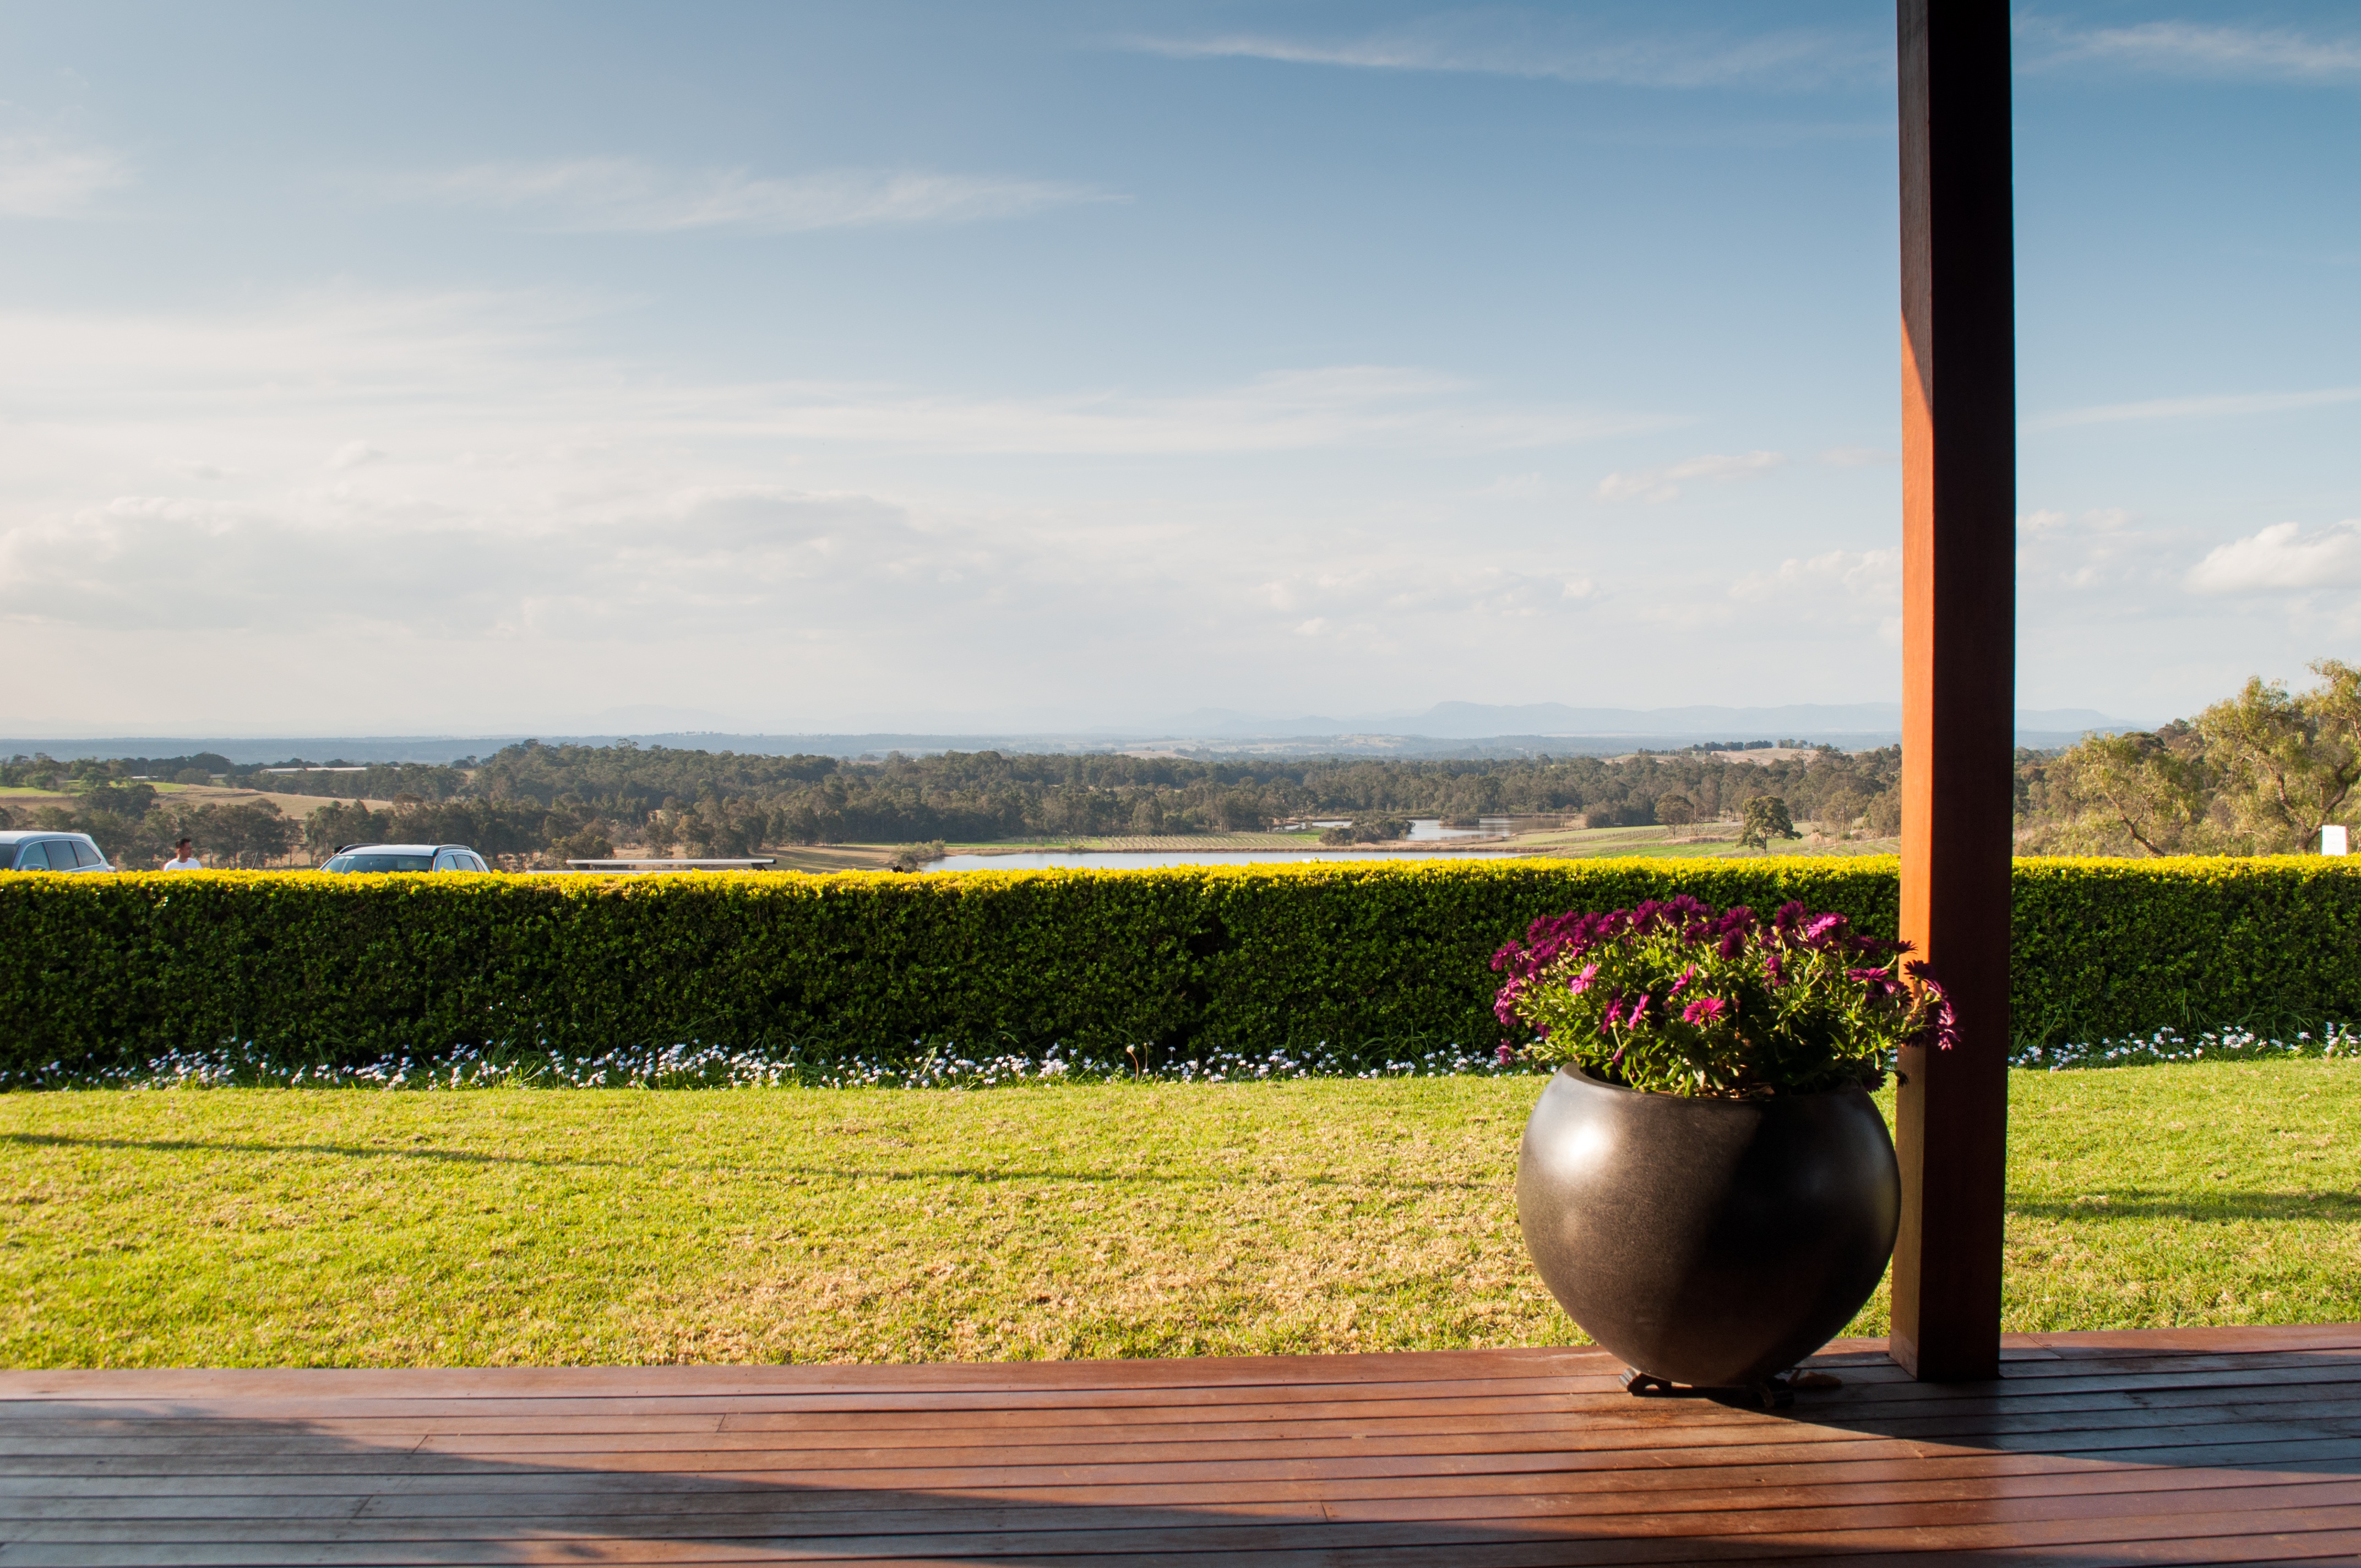
beach, landscape, sea, coast, tree, nature, grass, outdoor, ocean, horizon, cloud, sky, grape, vine, vineyard, wine, field, countryside, sunlight, morning, shore, wind, valley, vacation, rural, harvest, beverage, agriculture, winery, rural area, winemaking, hunter valley